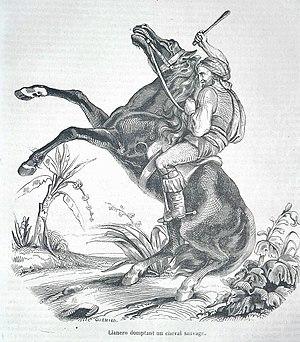
Illustration romantique d'un llanero au Venezuela selon le Musée Des Familles. 1838.